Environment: real
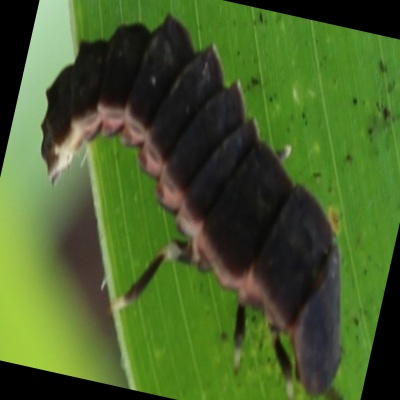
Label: fall_armyworm